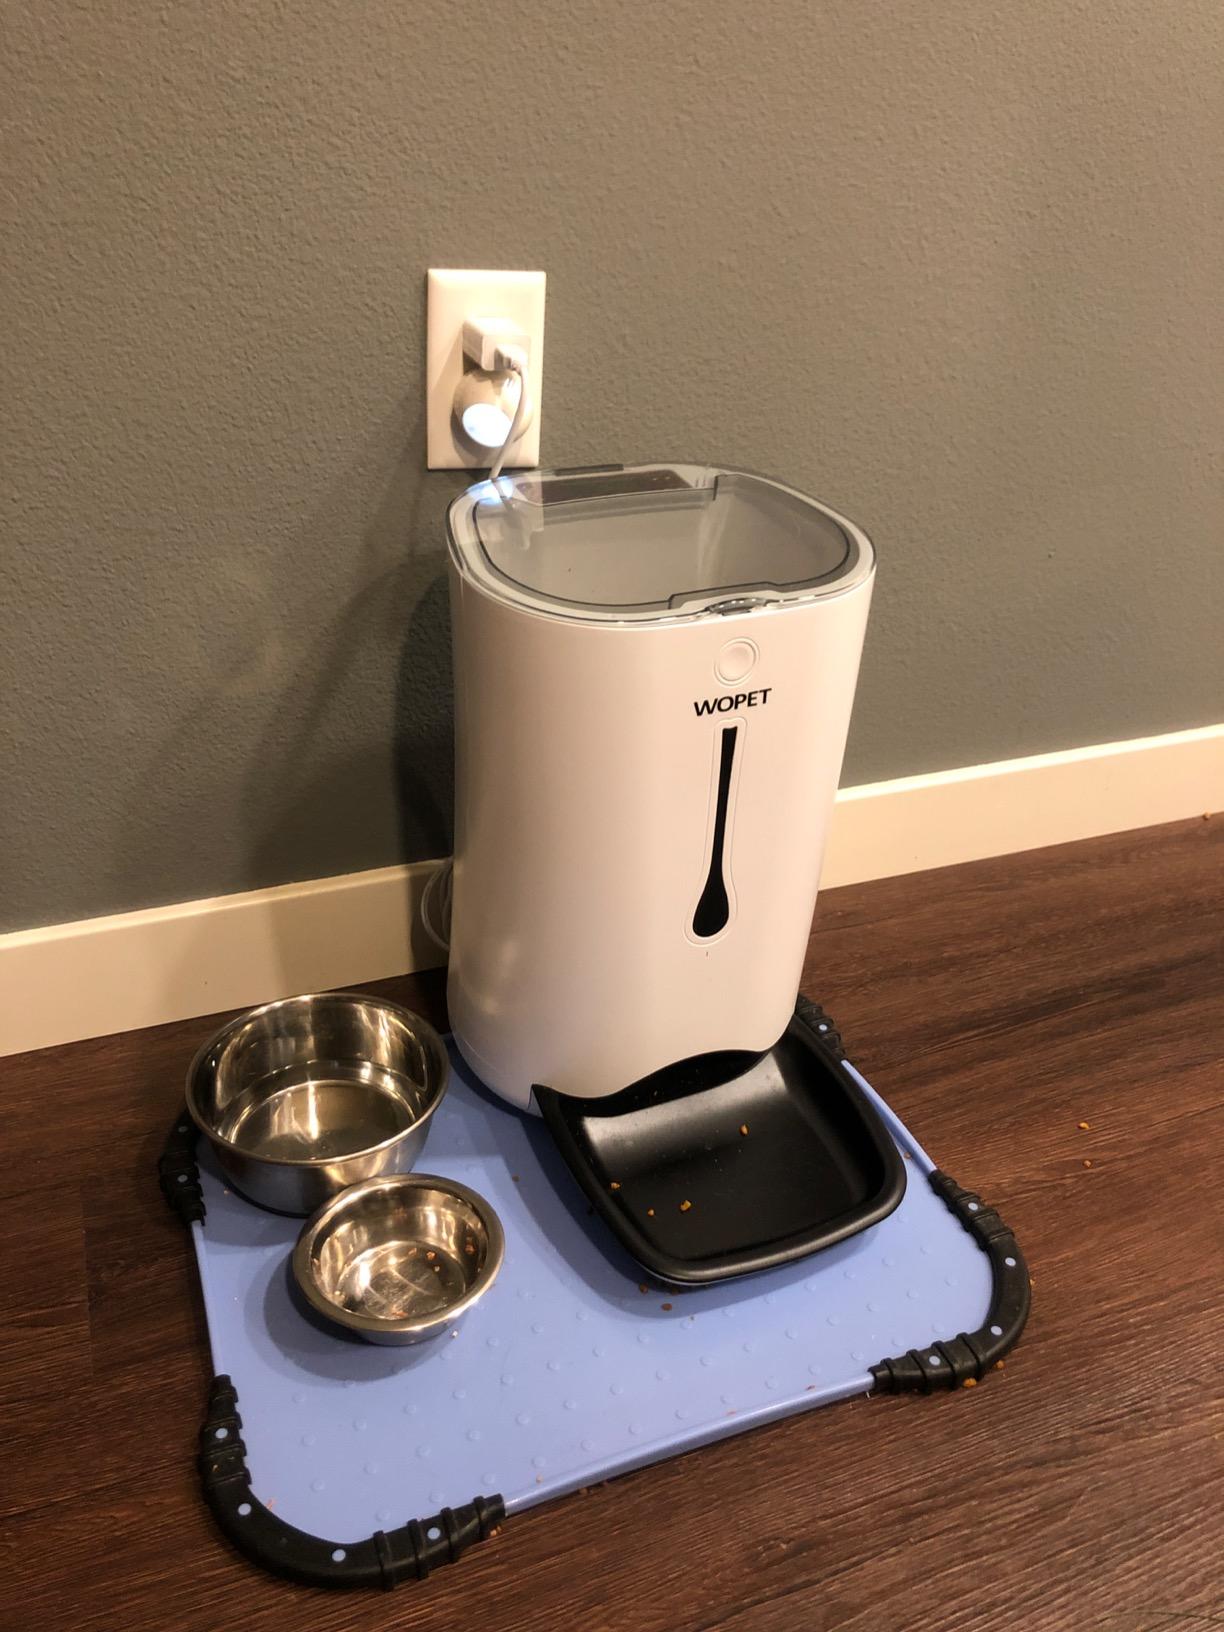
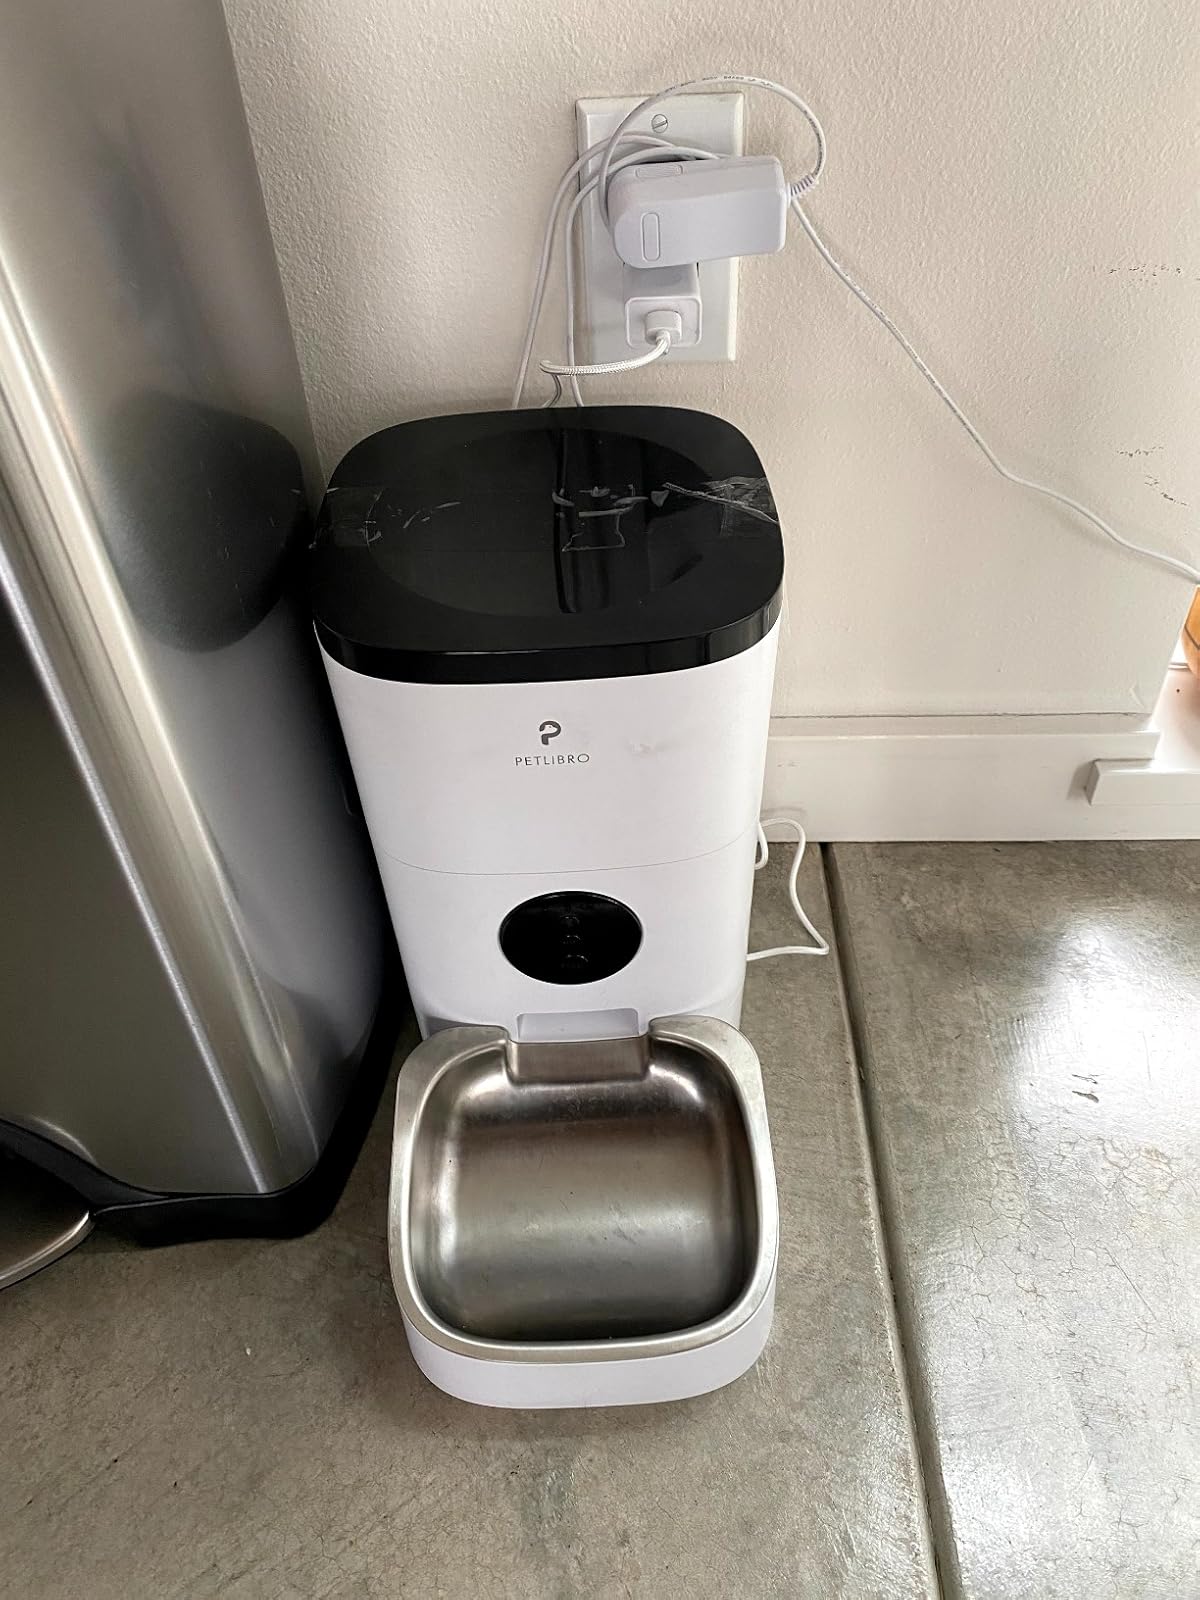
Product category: items_feeder
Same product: no